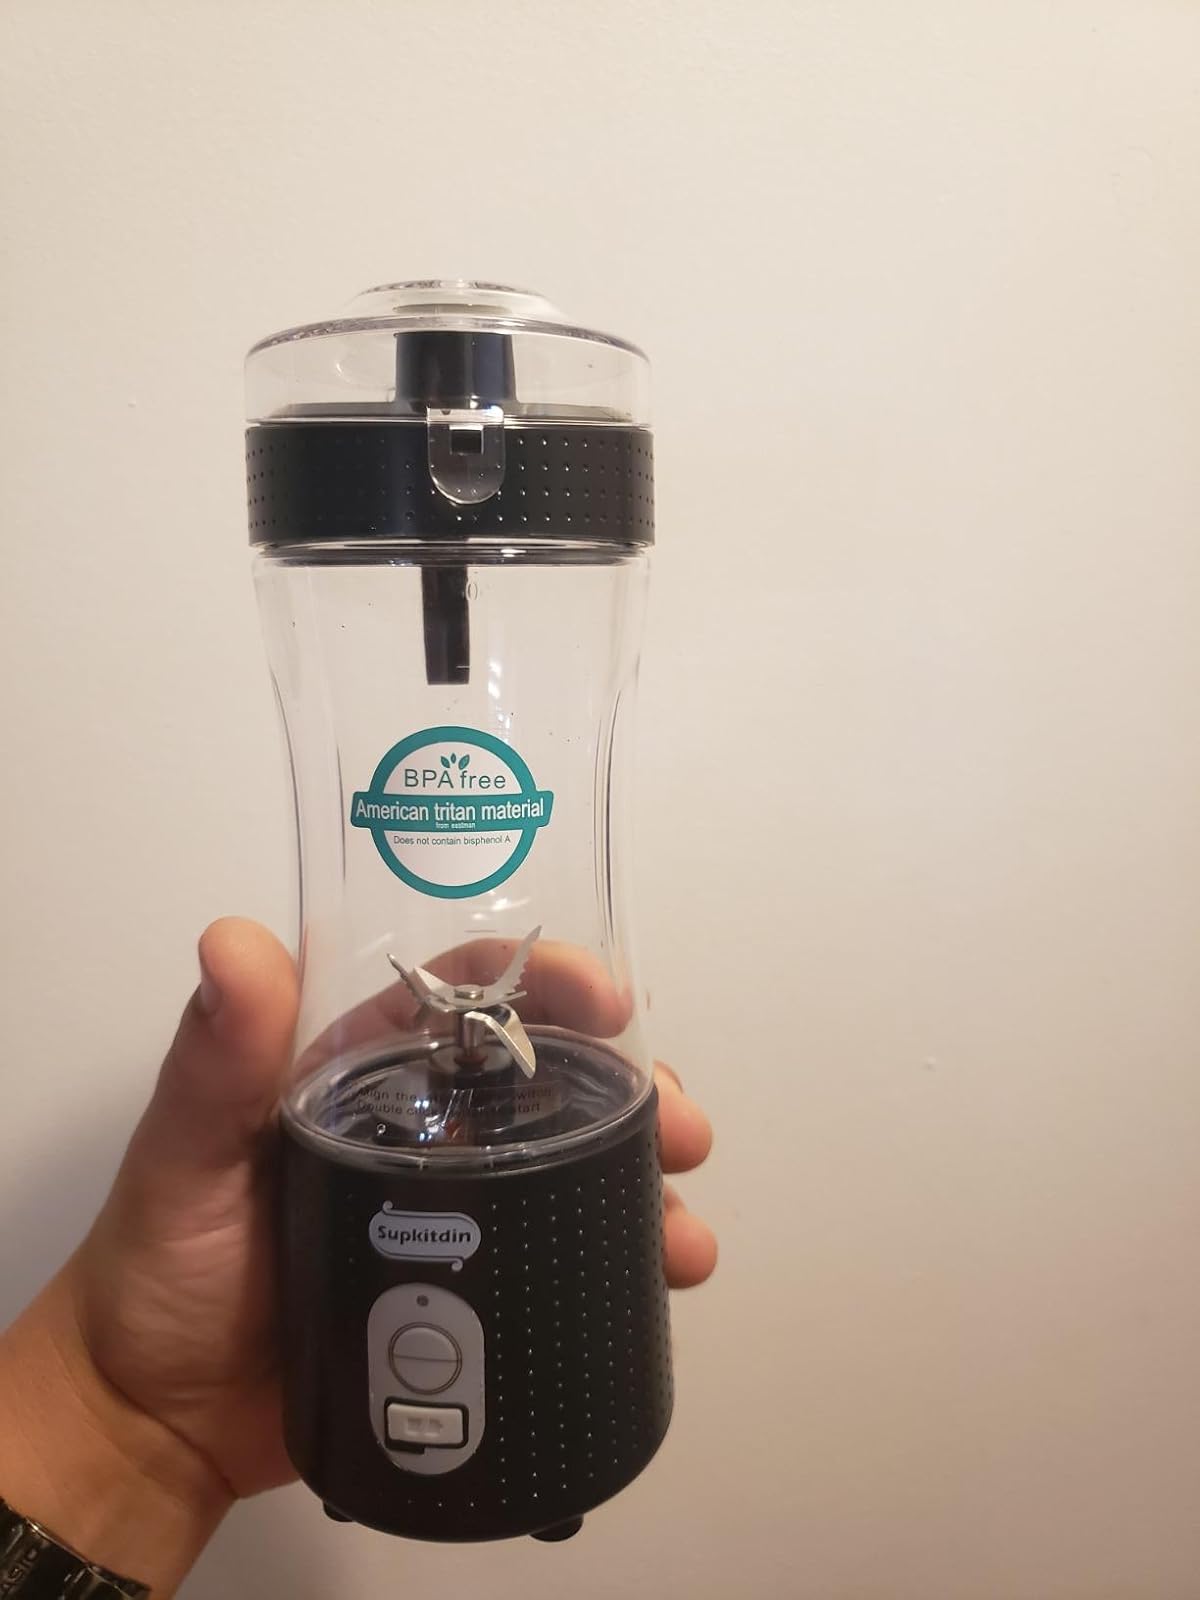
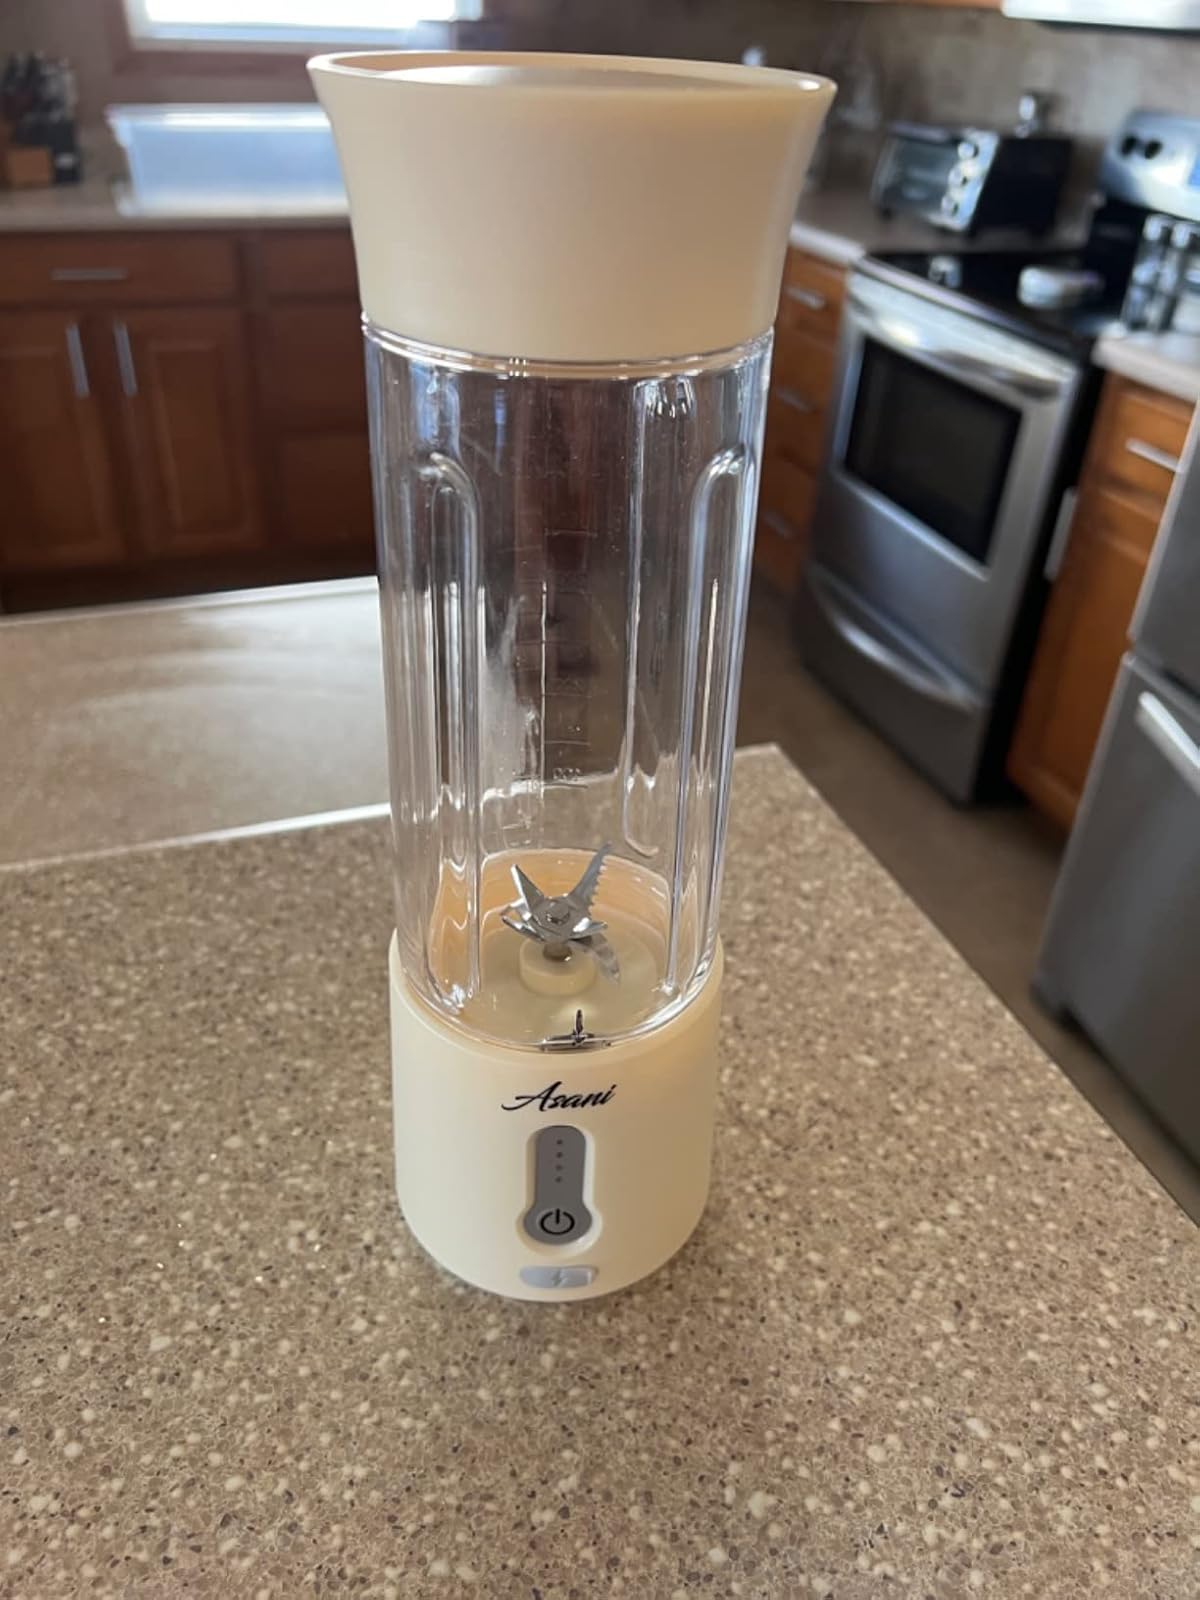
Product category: items_blender
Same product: no